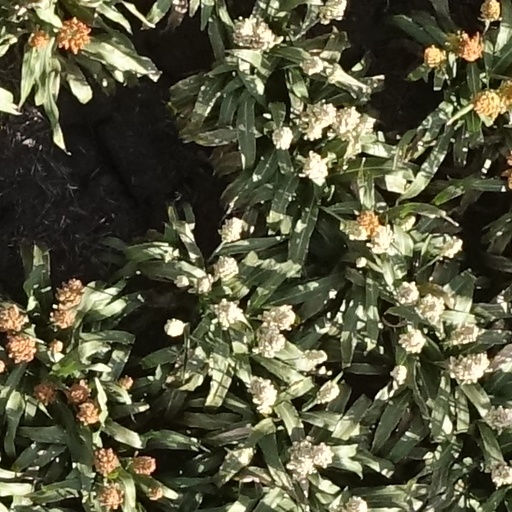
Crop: sorghum